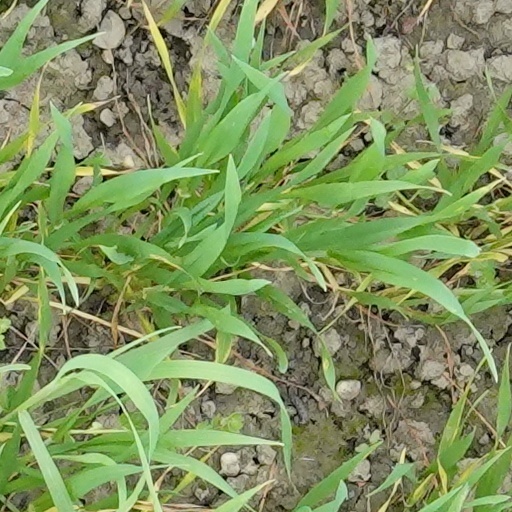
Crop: wheat